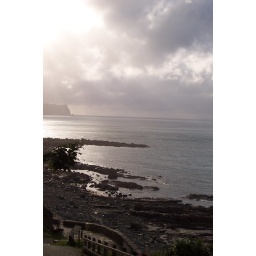
a good day to sail in a pea green boat